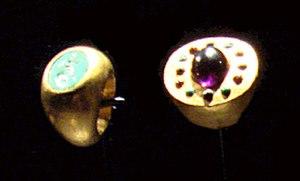
Tillia tepe, Tilia tepe, Tillya tepe, ou Tillā tapa ou « le tertre d’or », ou « la colline de l’or » est un site archéologique afghan situé dans la province de Djôzdjân à proximité de Chéberghân et fouillé en 1978 par une équipe soviéto-afghane dirigée par l’archéologue russo-grec Viktor Sarianidi, un an avant l’invasion soviétique de l’Afghanistan de 1979.